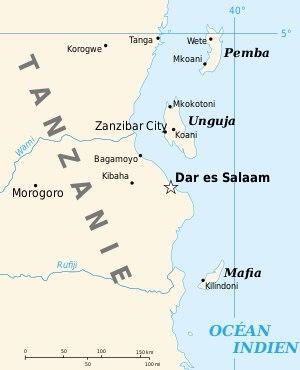
Mafia, en swahili Kisiwa cha Mafia, est une île de Tanzanie située dans l'océan Indien ne faisant pas partie de l'archipel de Zanzibar bien qu'elle soit située non loin au sud. Mafia n'est pas administrée par le Gouvernement révolutionnaire de Zanzibar qui administre les deux autres îles principales de l'archipel, Unguja et Pemba, mais fait partie de la région de Pwani dont elle constitue l'un des six districts.
Pemba est l'une des trois îles de l'archipel de Zanzibar en Tanzanie, le long de la côte africaine dans l'Océan Indien. Elle est située à 50 km au nord d'Unguja improprement appelée « Zanzibar », l'île principale de l'archipel séparée par le canal de Pemba de 50 km de la côte tanzanienne. Sa population était estimée en 2012 à 406 848 personnes sur une surface de 980 km². Sa capitale est Chake-Chake.